Fin (character)

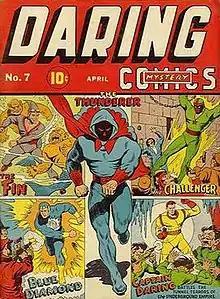
The Fin makes his first appearance (upper left). From "Daring Mystery Comics" #7

The Fin is the name of two fictional characters appearing in American comic books published by Marvel Comics. The Golden Age Fin has elements of both the swashbuckling pirate and superhero genres.